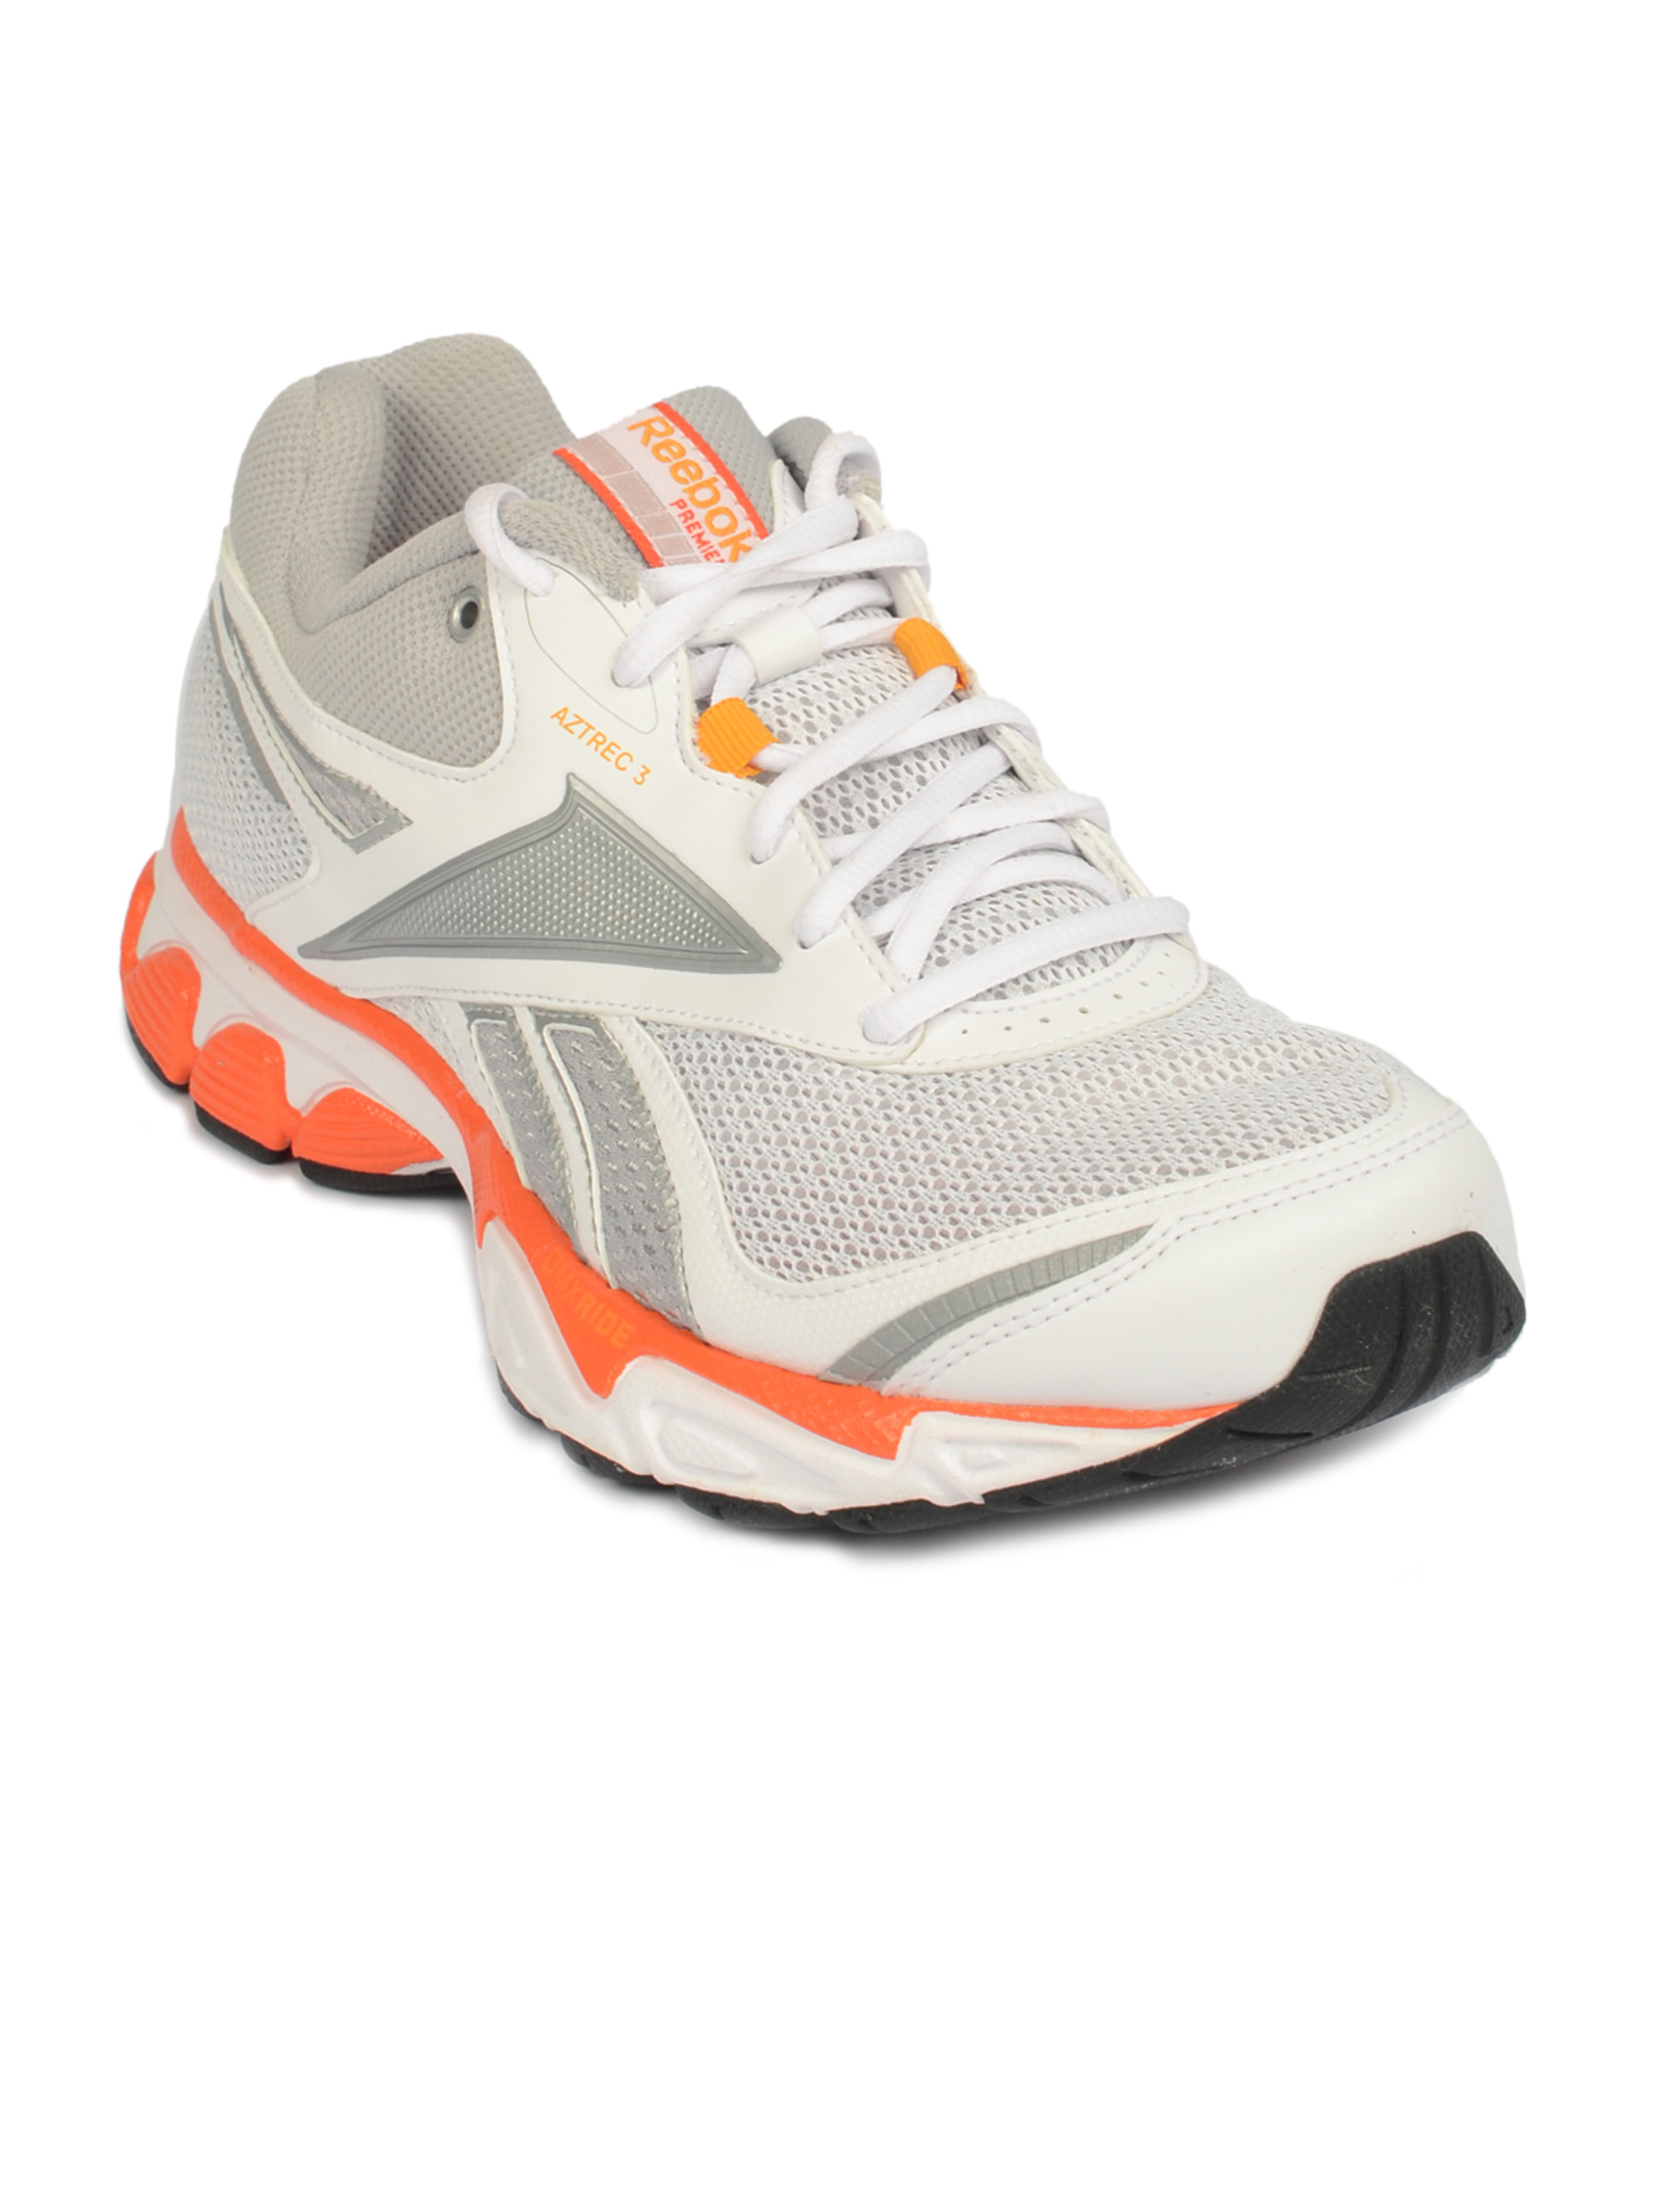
Reebok Men's Premier Aztrec 3 White Orange Shoe
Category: Footwear / Shoes / Sports Shoes
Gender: Men
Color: White
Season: Fall 2011
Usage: Sports